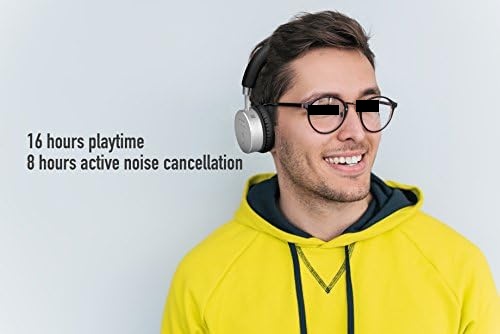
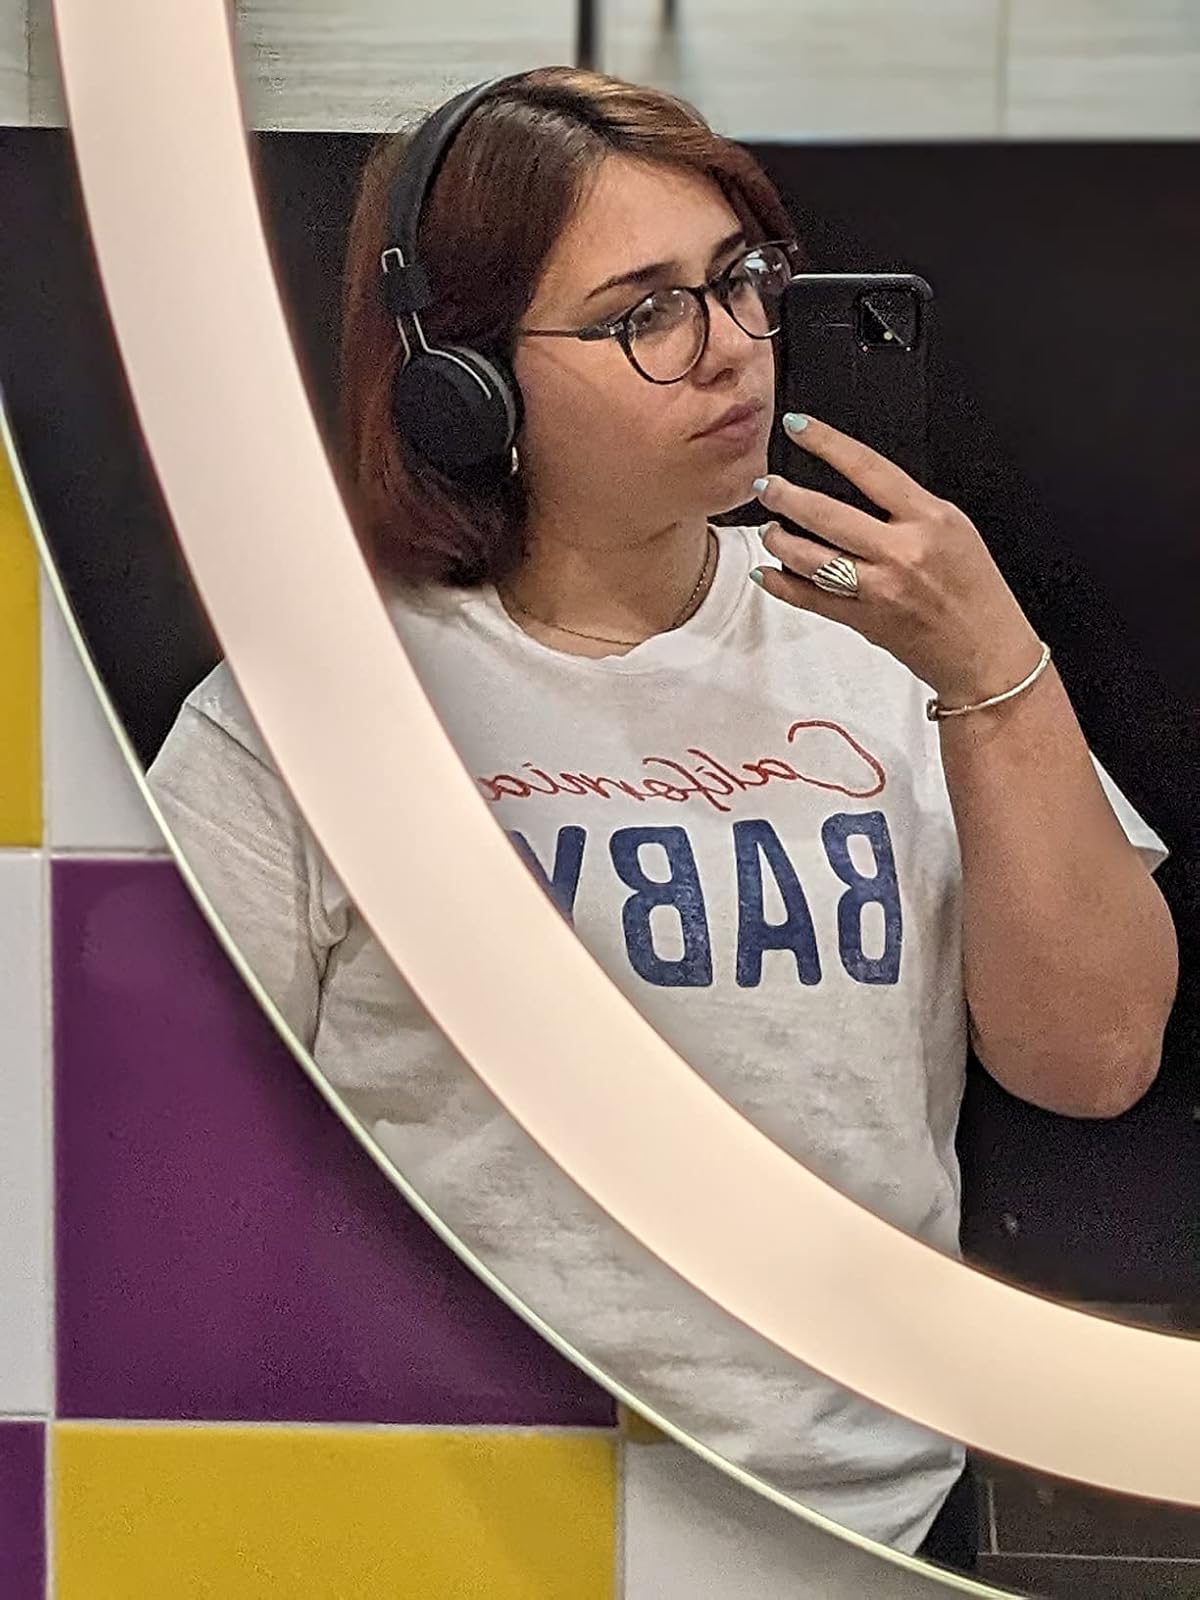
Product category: headphones
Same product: no